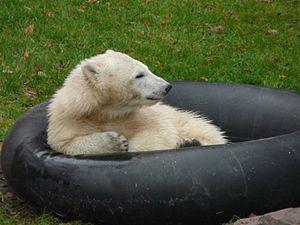
Flocke est une femelle ours polaire née en captivité au zoo de Nuremberg à Nuremberg, en Allemagne, le 11 décembre 2007. Quelques semaines après sa naissance, elle fut retirée de sa mère après que des doutes furent émis au sujet de sa sécurité. Malgré la politique stricte de non-interférence du zoo avec ses animaux, les officiels ont décidé d'élever manuellement l'ourson. Cette décision a été prise au moment où le zoo avait une image négative auprès des médias après une rumeur disant qu'une autre ourse polaire avait dévoré ses oursons nouveau-nés.